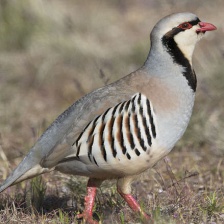
Species: CHUKAR PARTRIDGE
Scientific name: ALECTORIS CHUKAR
ImageNet parent category: partridge